Pit (botany)

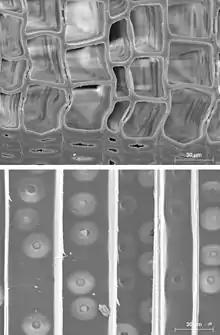
Bordered pits in the wood of "Picea abies". The top section is a cross-sectional view with bordered pits shown between adjacent cells, and the bottom section is a radial view with numerous bordered pits shown.

Pits are relatively thinner portions of the cell wall that adjacent cells can communicate or exchange fluid through. Pits are characteristic of cell walls with secondary layers. Generally each pit has a complementary pit opposite of it in the neighboring cell. These complementary pits are called "pit pairs".